Milica Krstić

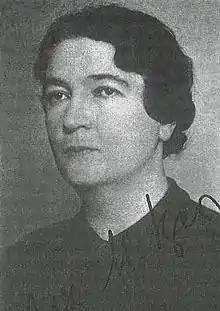
Milica Čolak-Antić Krstić

Milica Čolak-Antić Krstić (9 September 1887 – 9 September 1964) was a Serbian architect, she is considered one of the most important female architects in Serbia and Yugoslavia during the first half of the twenty-first century. She spent her twenty-six-year career employed by the State, at a time when women could only be public employees, working for the ministry of civil engineering.